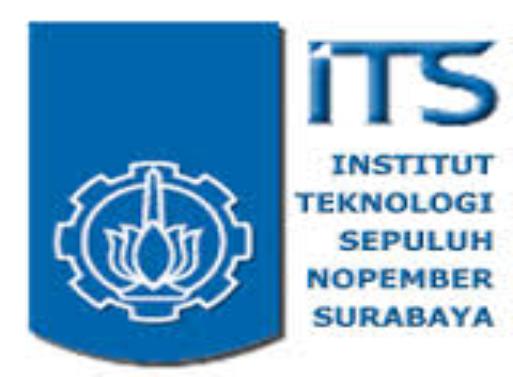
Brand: ITS-2
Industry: Transportation